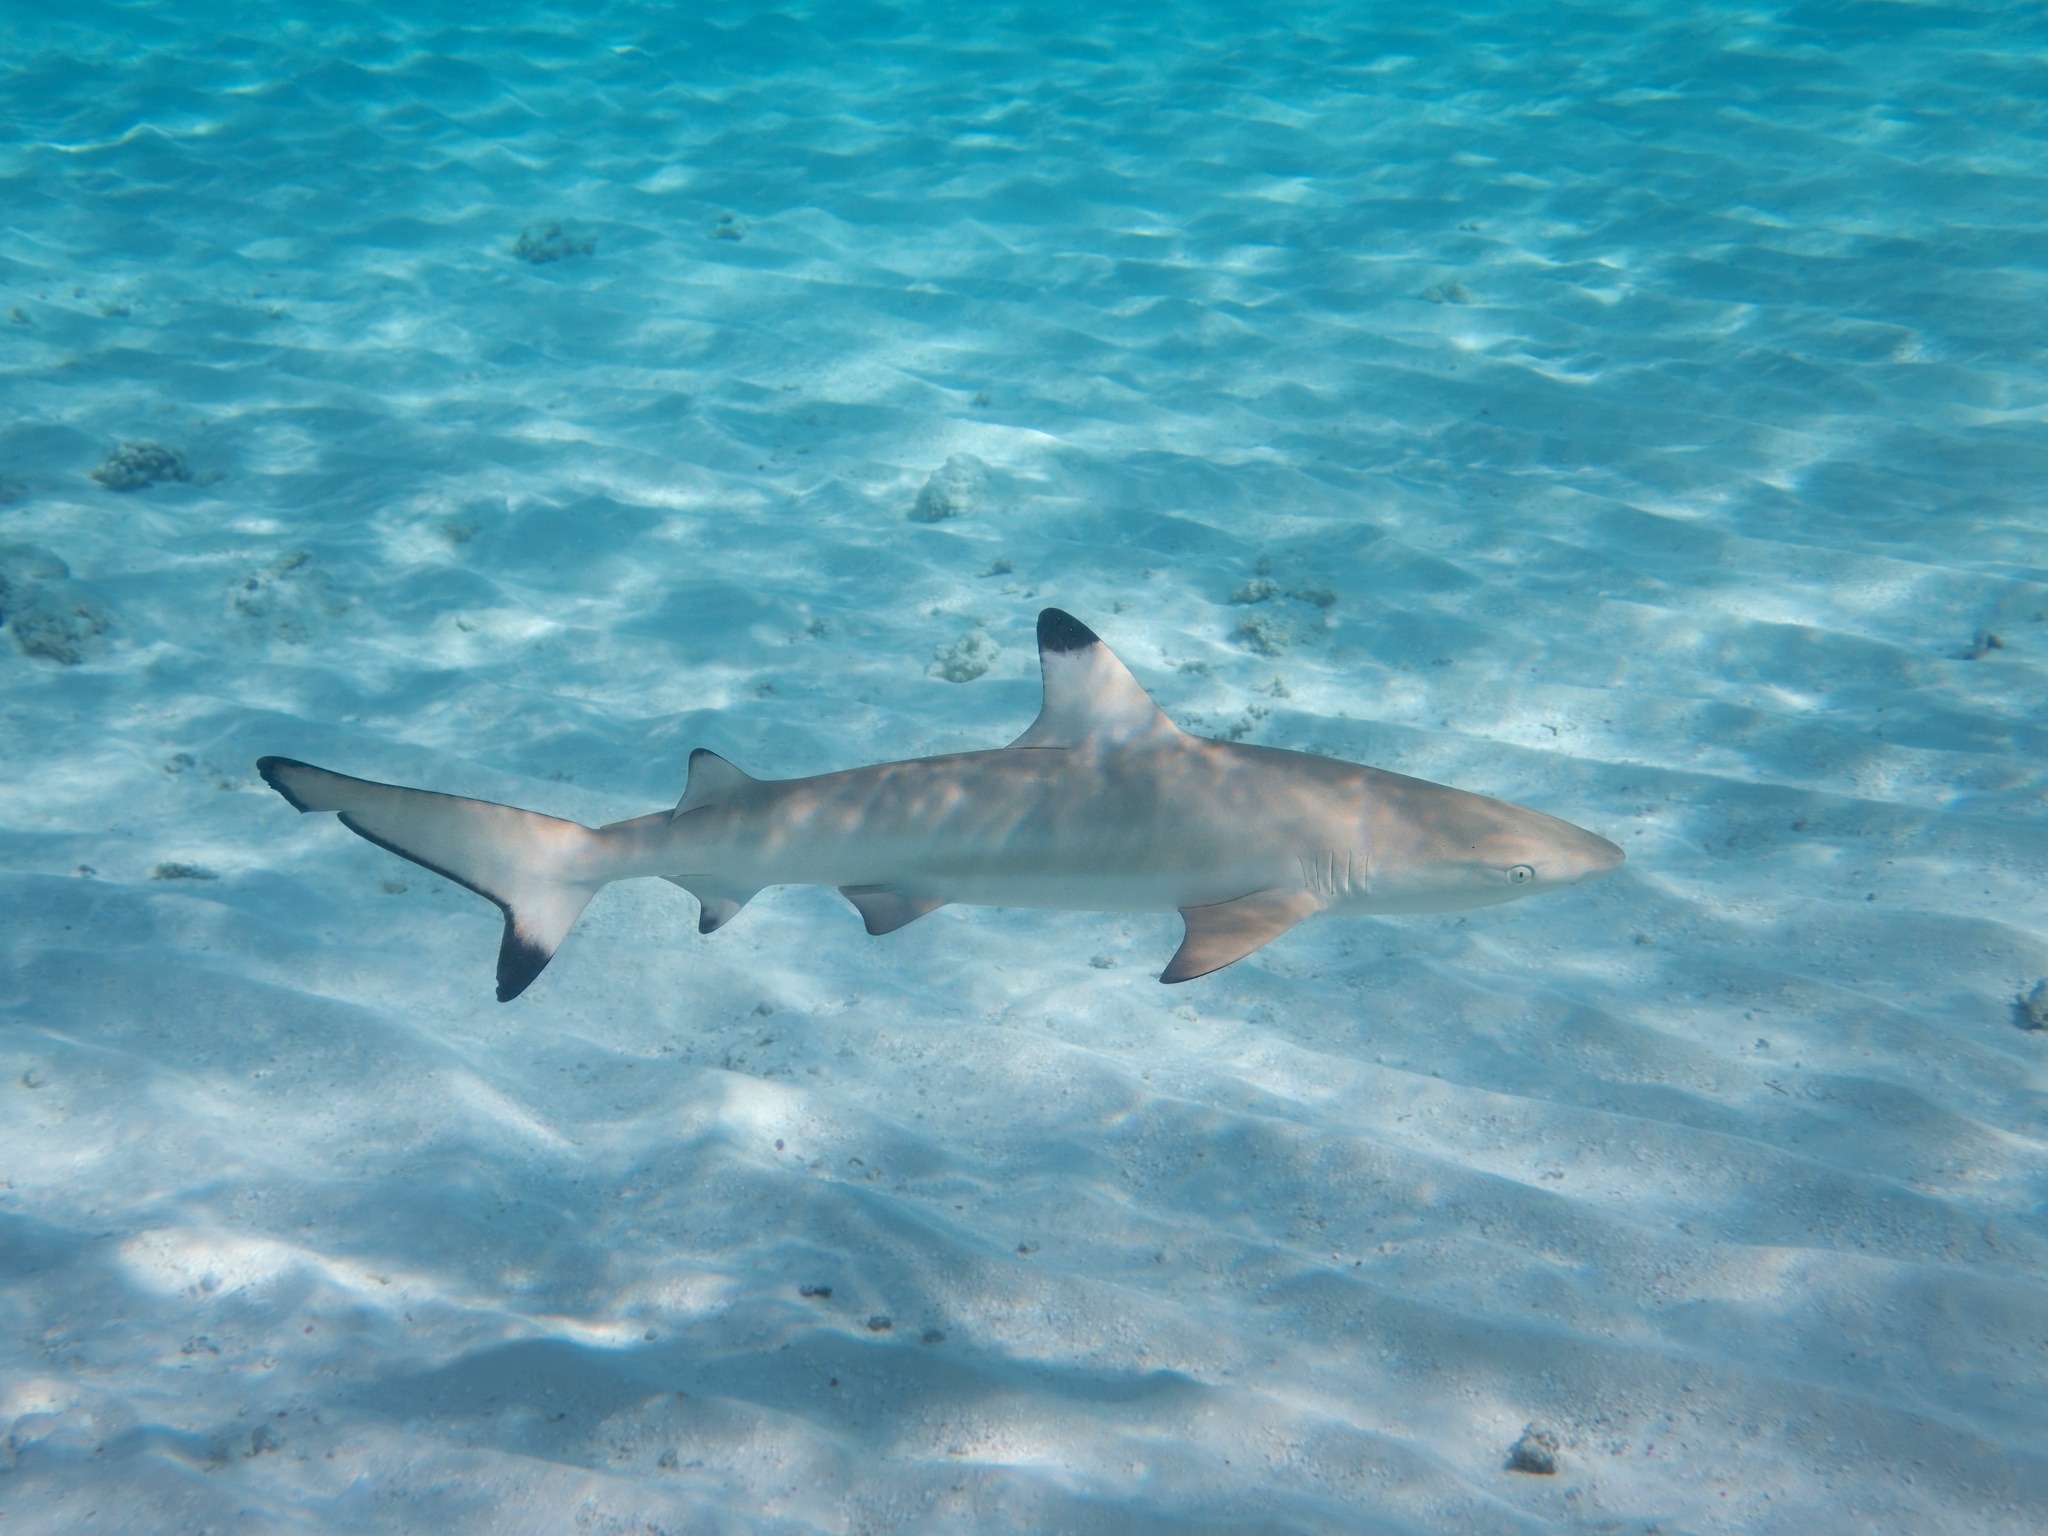
Carcharhinus melanopterus (Blacktip Reef Shark)